Asha-Kos Mohamud Omar

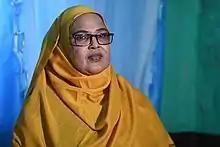
Asha-Koos Mohamud Omar on 25 January 2022.

Asha-Kos Mohamud Omar is a politician from Somalia who is a member of the Federal Parliament of Somalia.